Answer in natural language. How many Paintings are visible in the scene? Choose between the following options: 4, 0, 2, 3 or 3
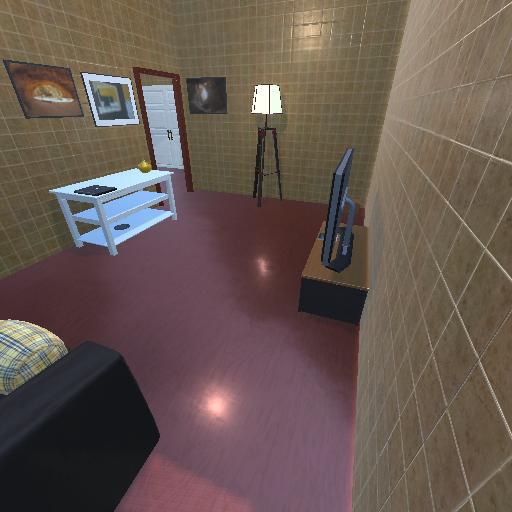
<answer>3</answer>